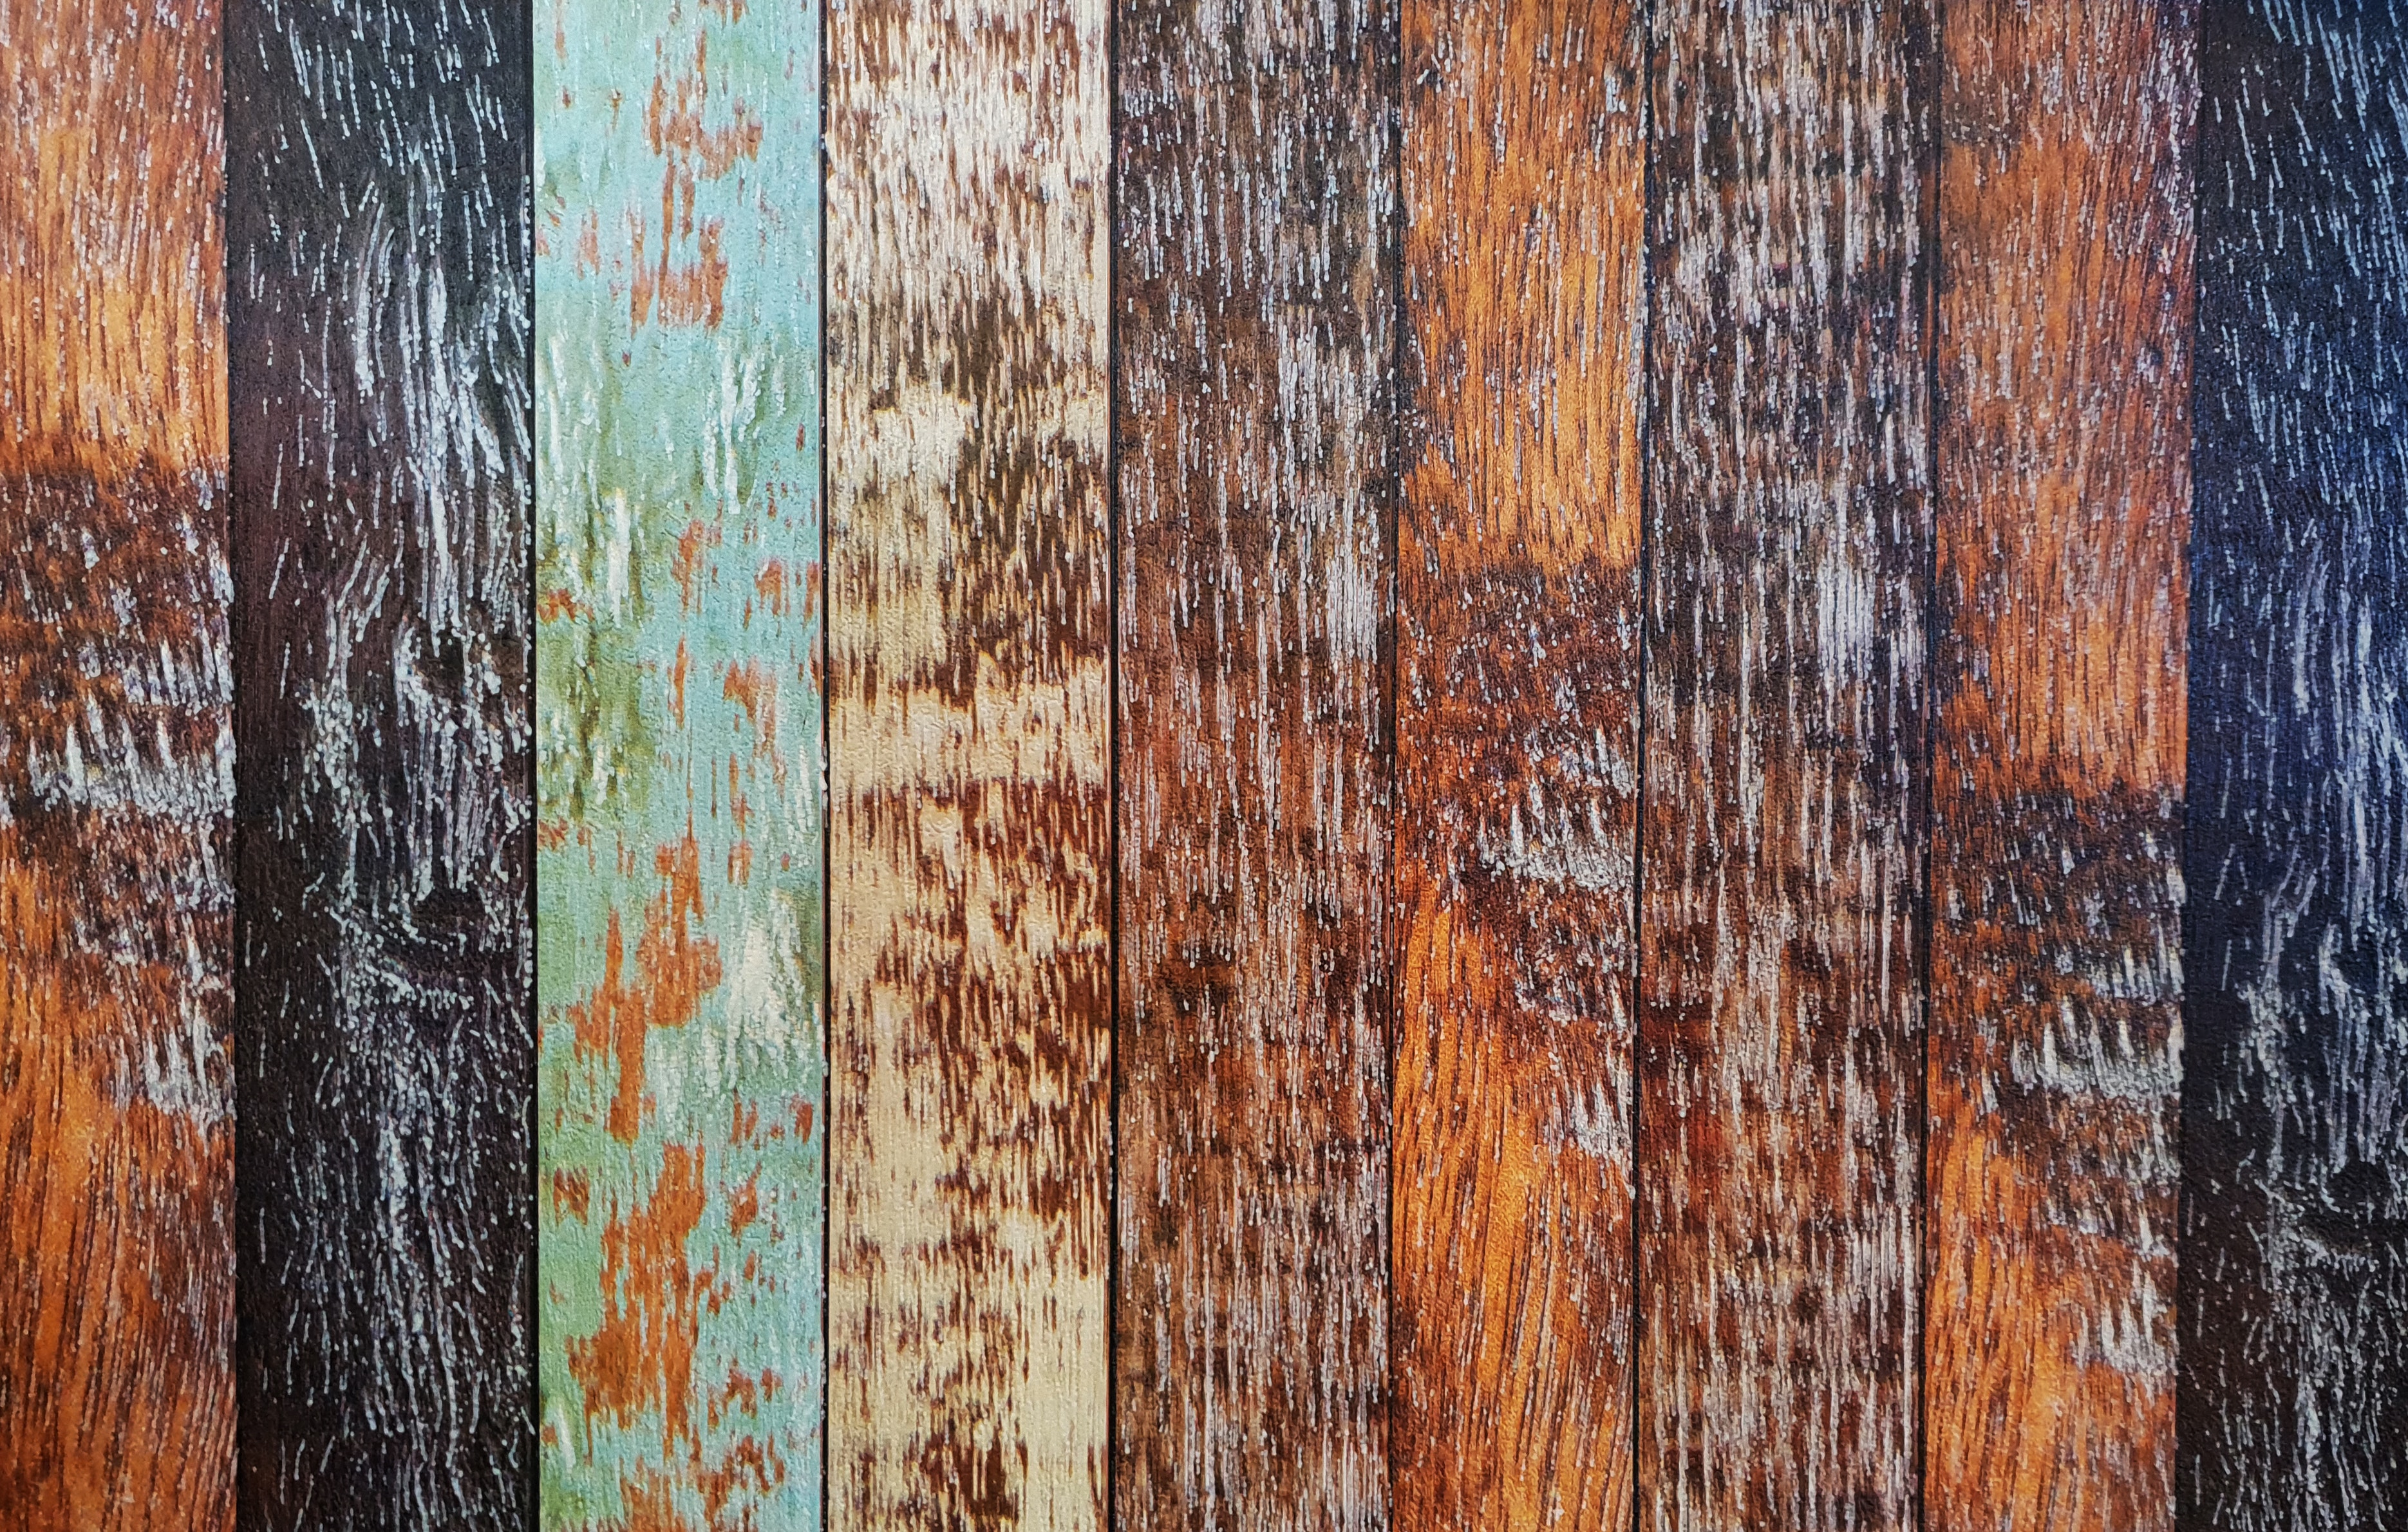
wood, wood stain, hardwood, brown, wood flooring, pattern, plank, tree, floor, flooring, lumber, varnish, plywood